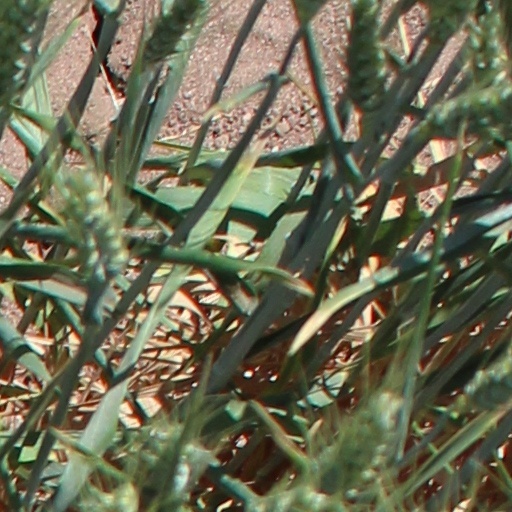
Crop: wheat